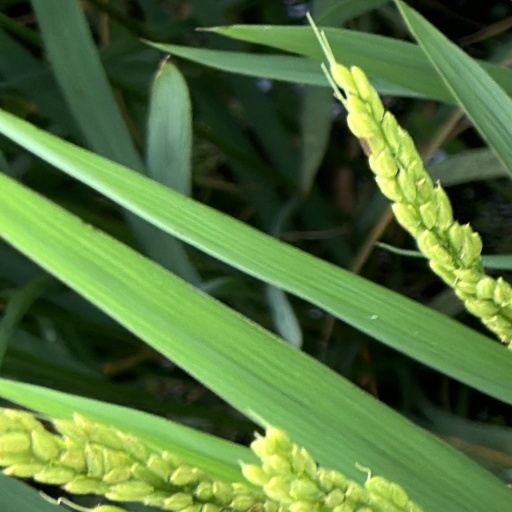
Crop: rice